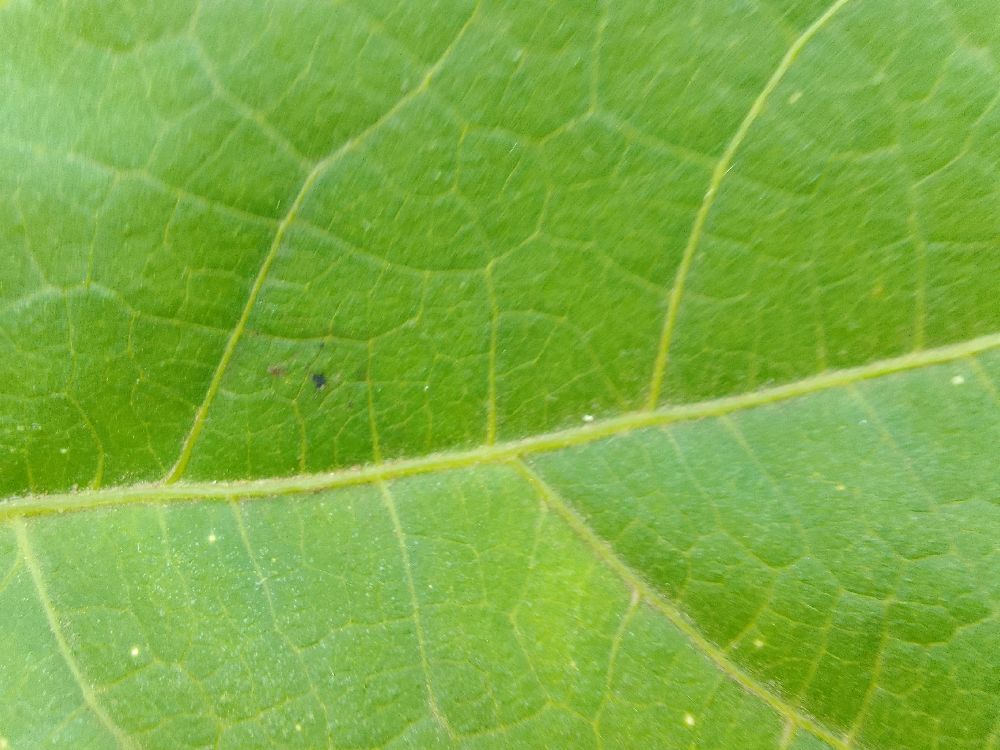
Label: healthy